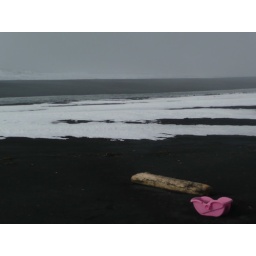
black beach in iceland